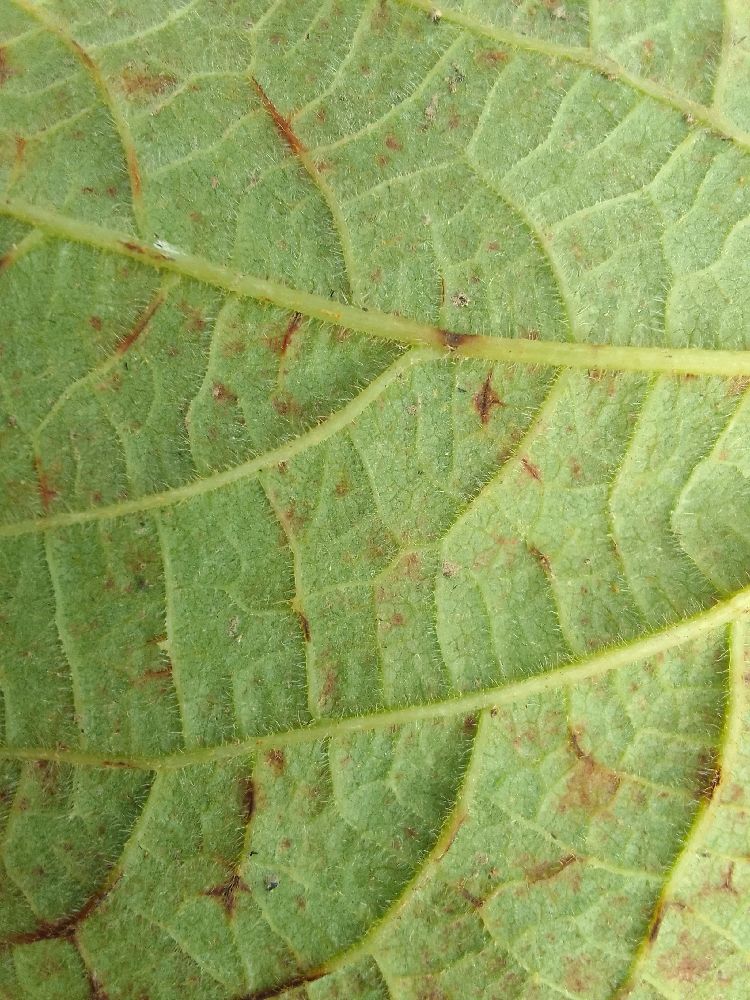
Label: anthracnose